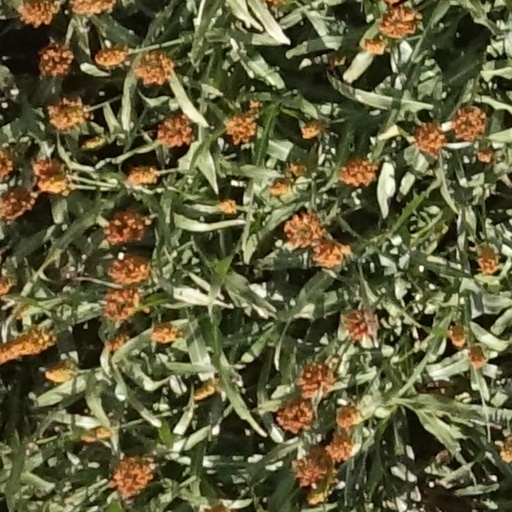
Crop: sorghum